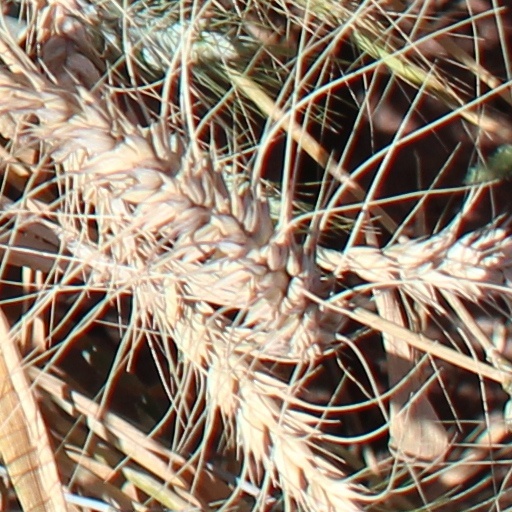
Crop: wheat